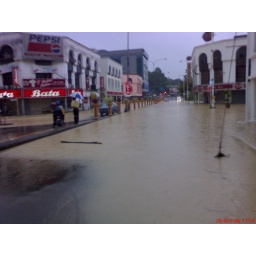
there was a car stuck in the water